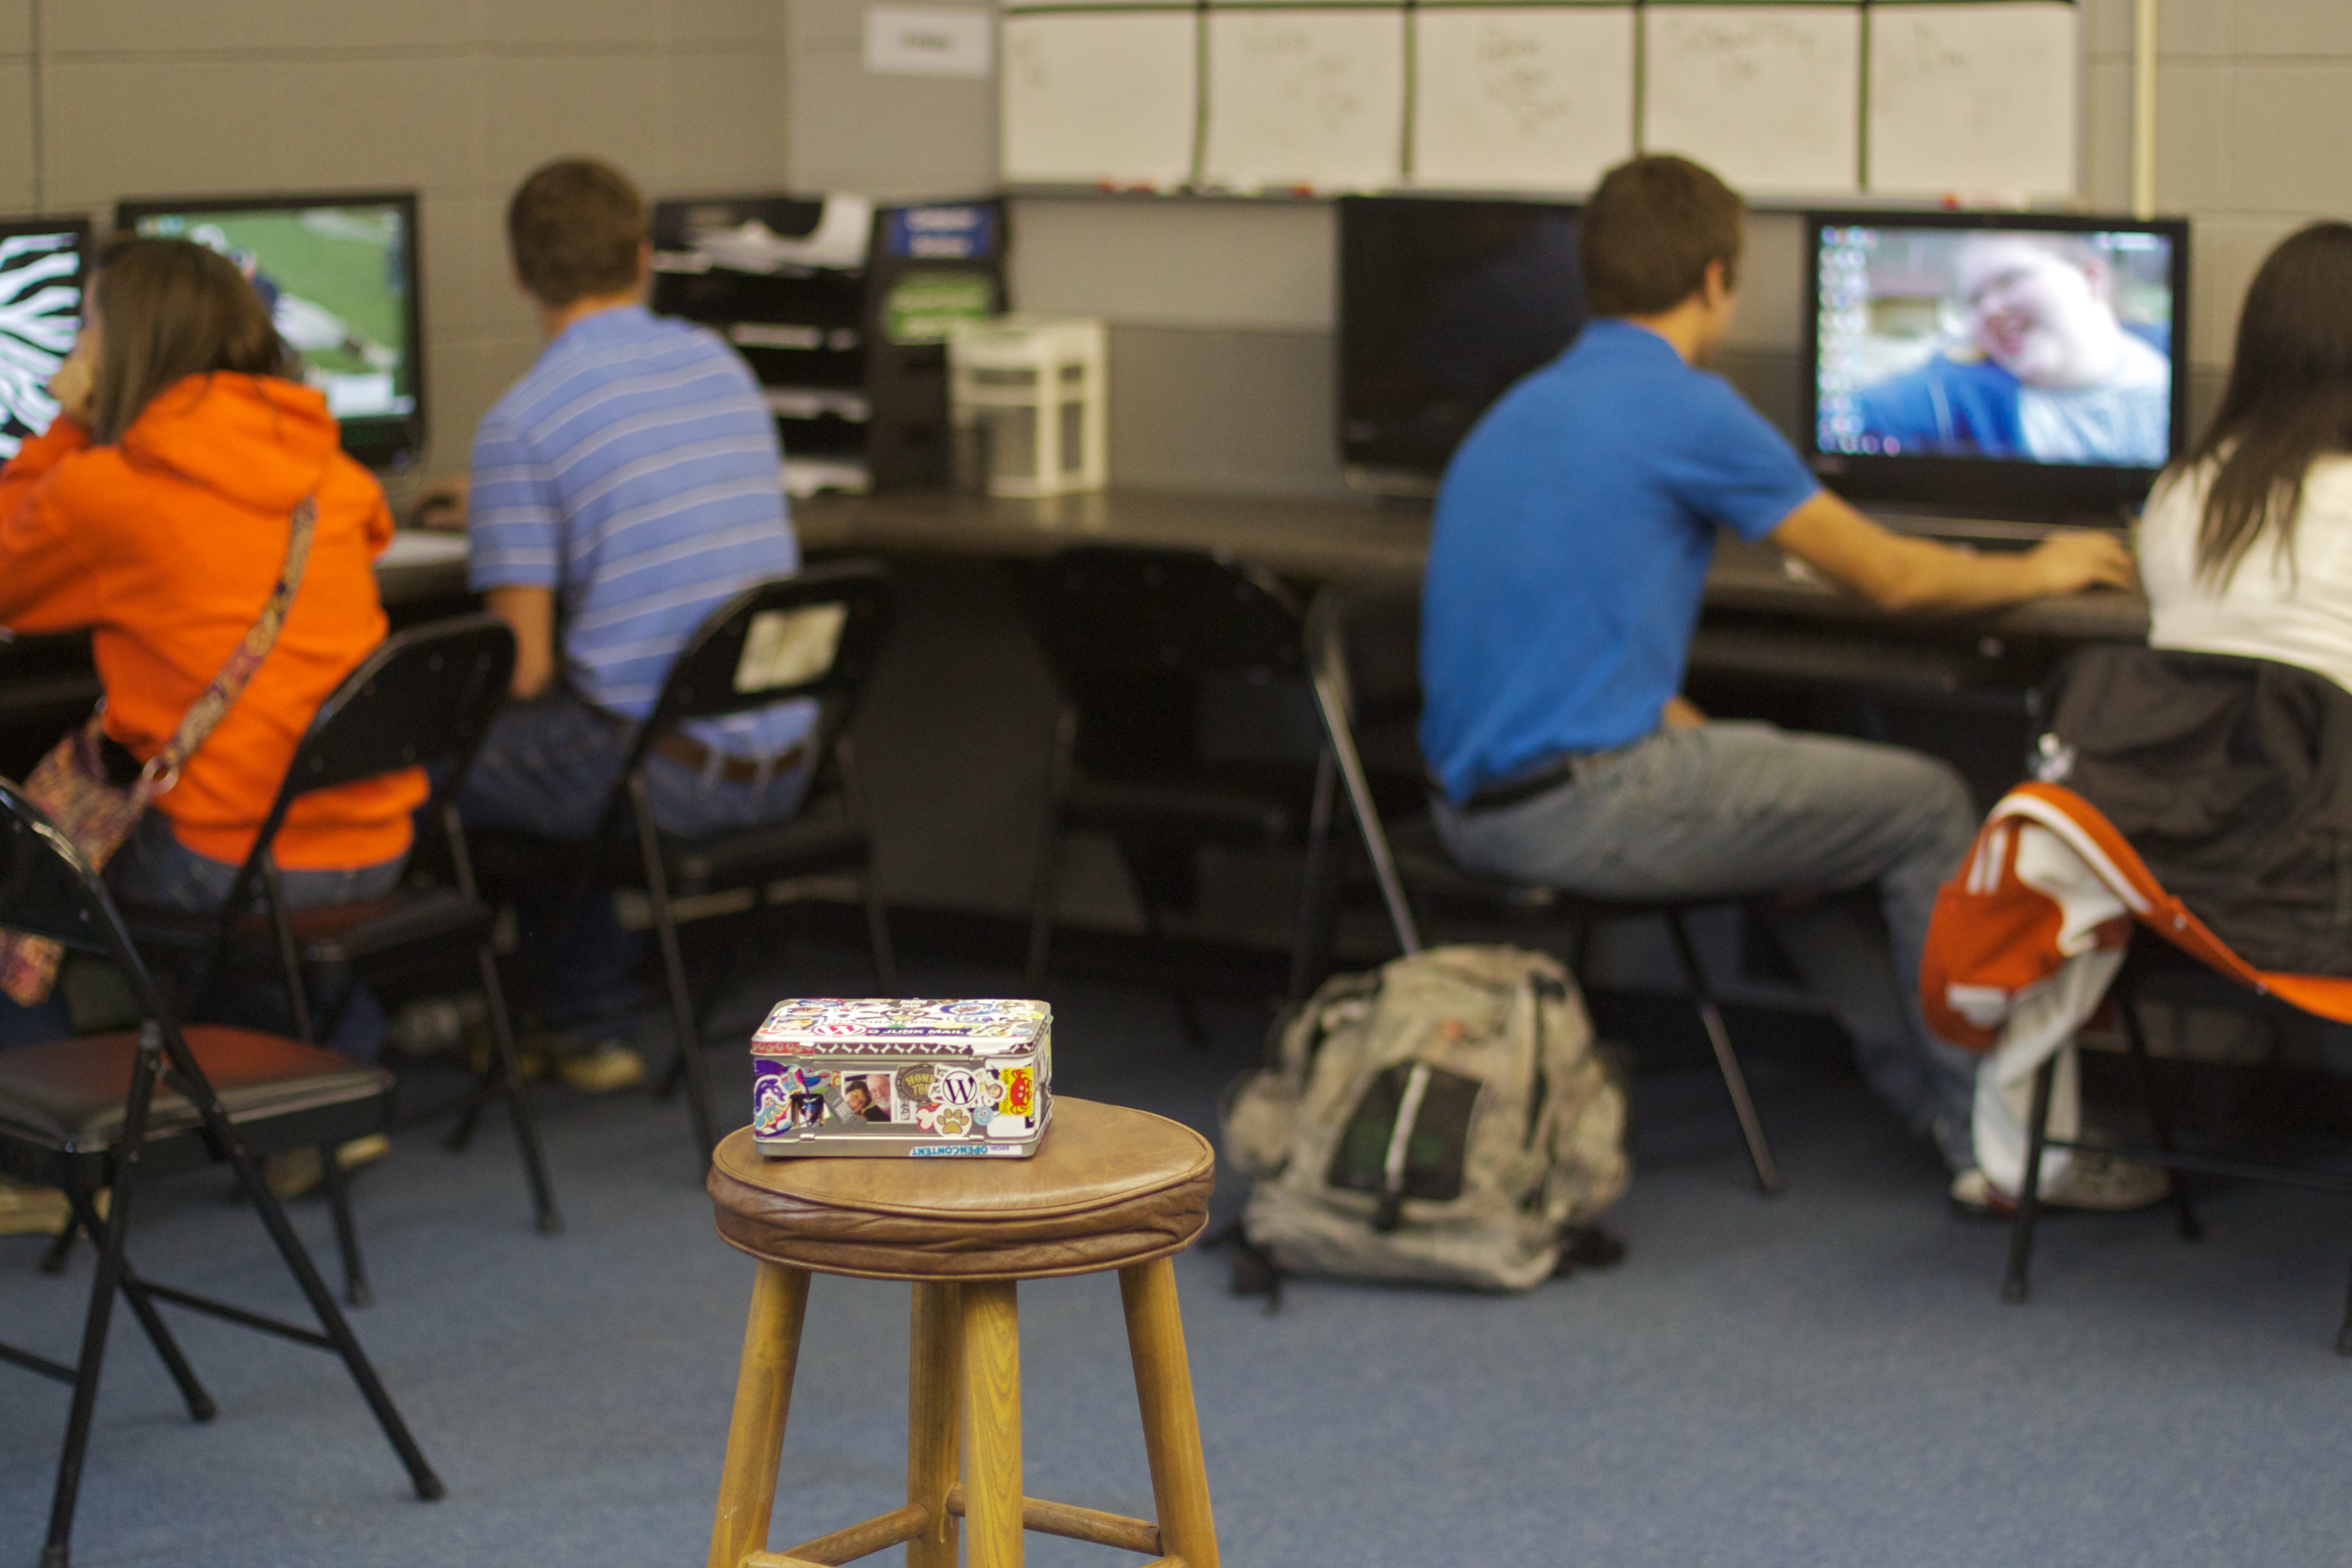
community, education, classroom, learning, storybox, piratebox, odyssey